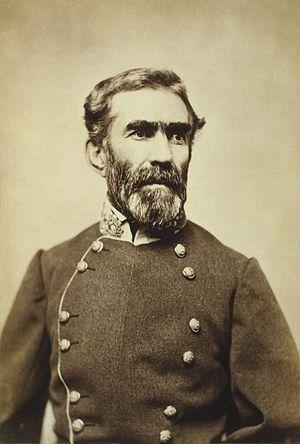
La bataille de Shiloh fut un affrontement majeur du théâtre occidental de la guerre de Sécession qui eut lieu les 6 et 7 avril 1862 dans le sud-ouest du Tennessee. Une armée de l'Union commandée par le major-général Ulysses S. Grant avait pénétré profondément dans le territoire sudiste en longeant la rivière Tennessee et avait établi son camp à Pittsburg Landing sur la rive ouest du fleuve. Les forces confédérées des généraux Albert Sidney Johnston et Pierre Gustave Toutant de Beauregard lancèrent une attaque surprise sur l'armée nordiste.
L'État de Caroline du Nord est une source importante de soldat, de ravitaillement, et de matériels de guerre pour les États confédérés d'Amérique pendant la guerre de Sécession. La ville de Wilmington est un des ports majeurs de la Confédération, maintenant un lien vital commercial avec le Royaume Uni et les autres pays, spécialement après l'étranglement par le blocus de l'Union de la plupart des autres ports confédérés. De grandes quantités d'armes, de munitions, et de fournitures militaires irriguent le Sud à partir de Wilmington.
William Starke Rosecrans est un inventeur, dirigeant de la coal-oil company, diplomate, politicien et officier de l'US Army. Il devient célèbre en tant que général de l'Armée de l'Union lors de la guerre de Sécession.
Braxton Bragg était un soldat, officier de l'US Army puis général de l'Armée des États confédérés d'Amérique lors de la guerre de Sécession.